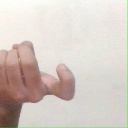
अक्षर: ज